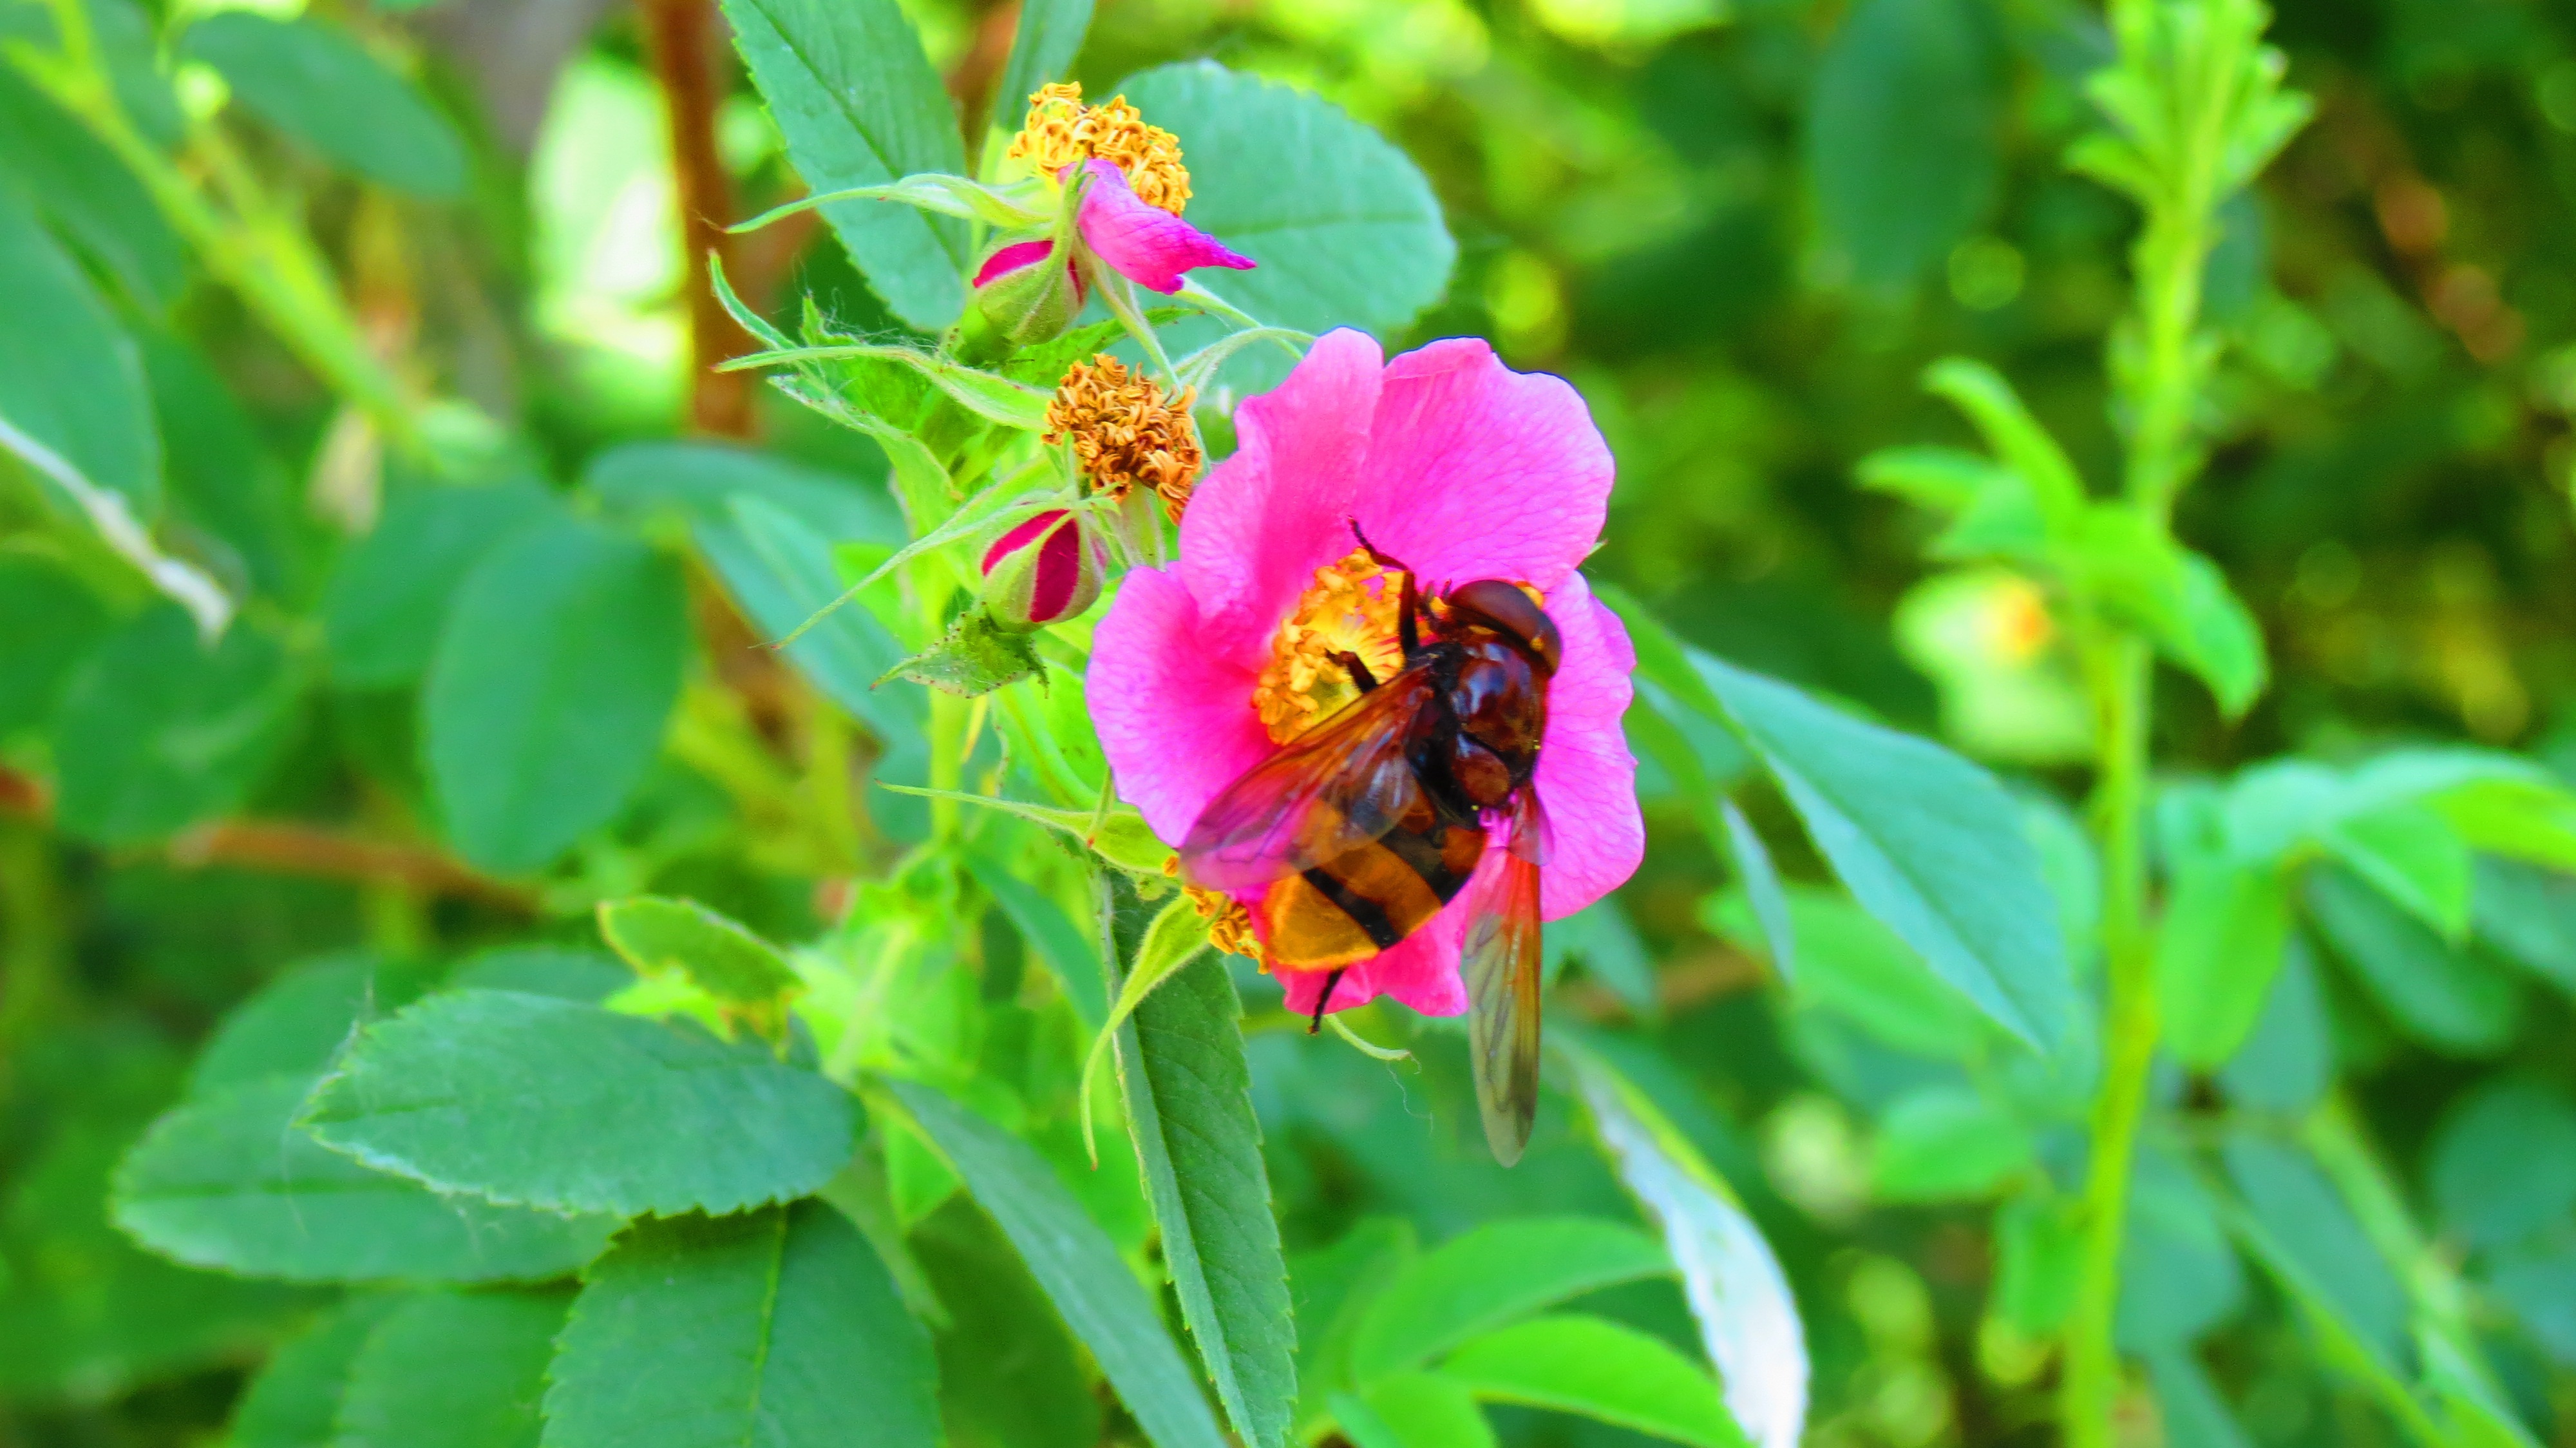
nature, blossom, plant, flower, insect, botany, flora, fauna, invertebrate, wildflower, shrub, bee, nectar, macro photography, flowering plant, erzurum, babu, land plant, membrane winged insect, pasinler